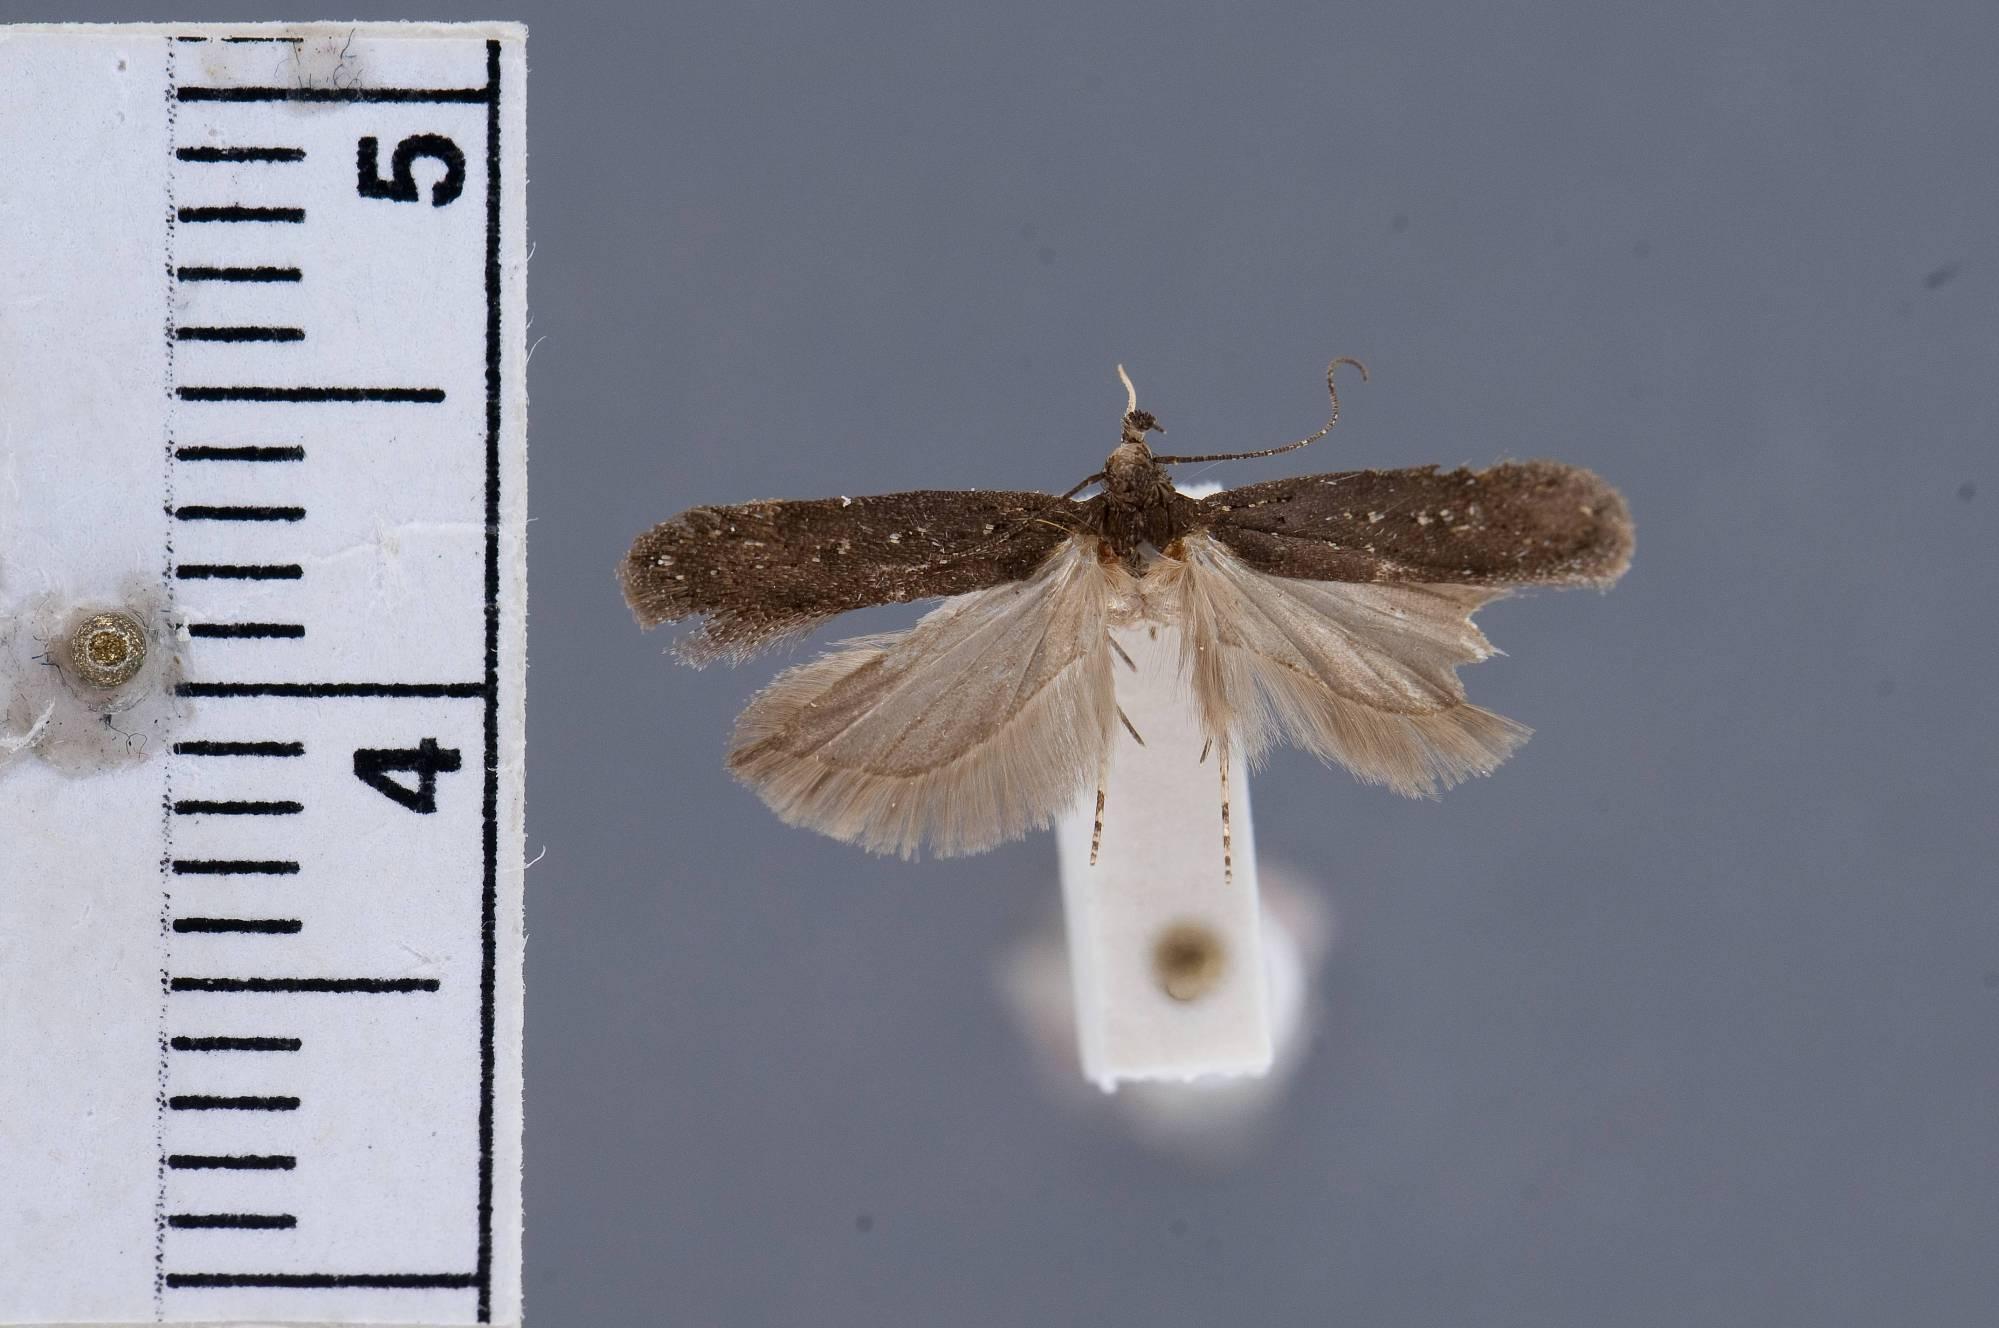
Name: Gelechia paralogella
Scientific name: Gelechia paralogella Busck, 1916
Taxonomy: Animalia, Arthropoda, Insecta, Lepidoptera, Glossata, Gelechiidae, Gelechiinae
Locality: San Diego, California, United States
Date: [Not Stated]